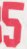
Number: 5